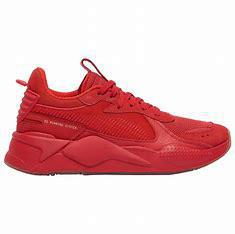
Brand: Puma
Model: Rs X